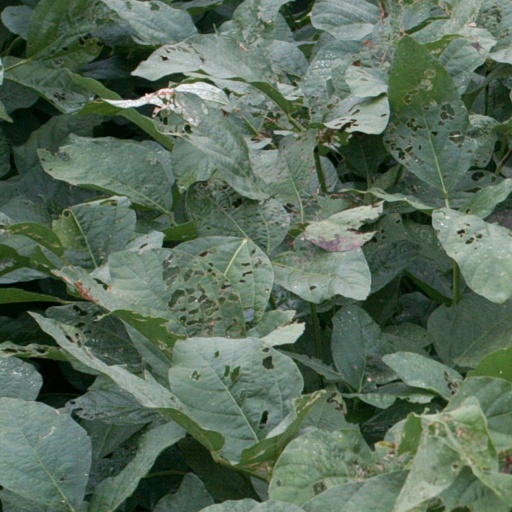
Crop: soybean